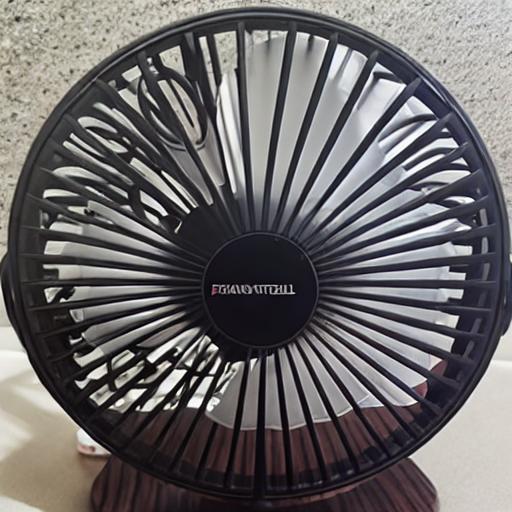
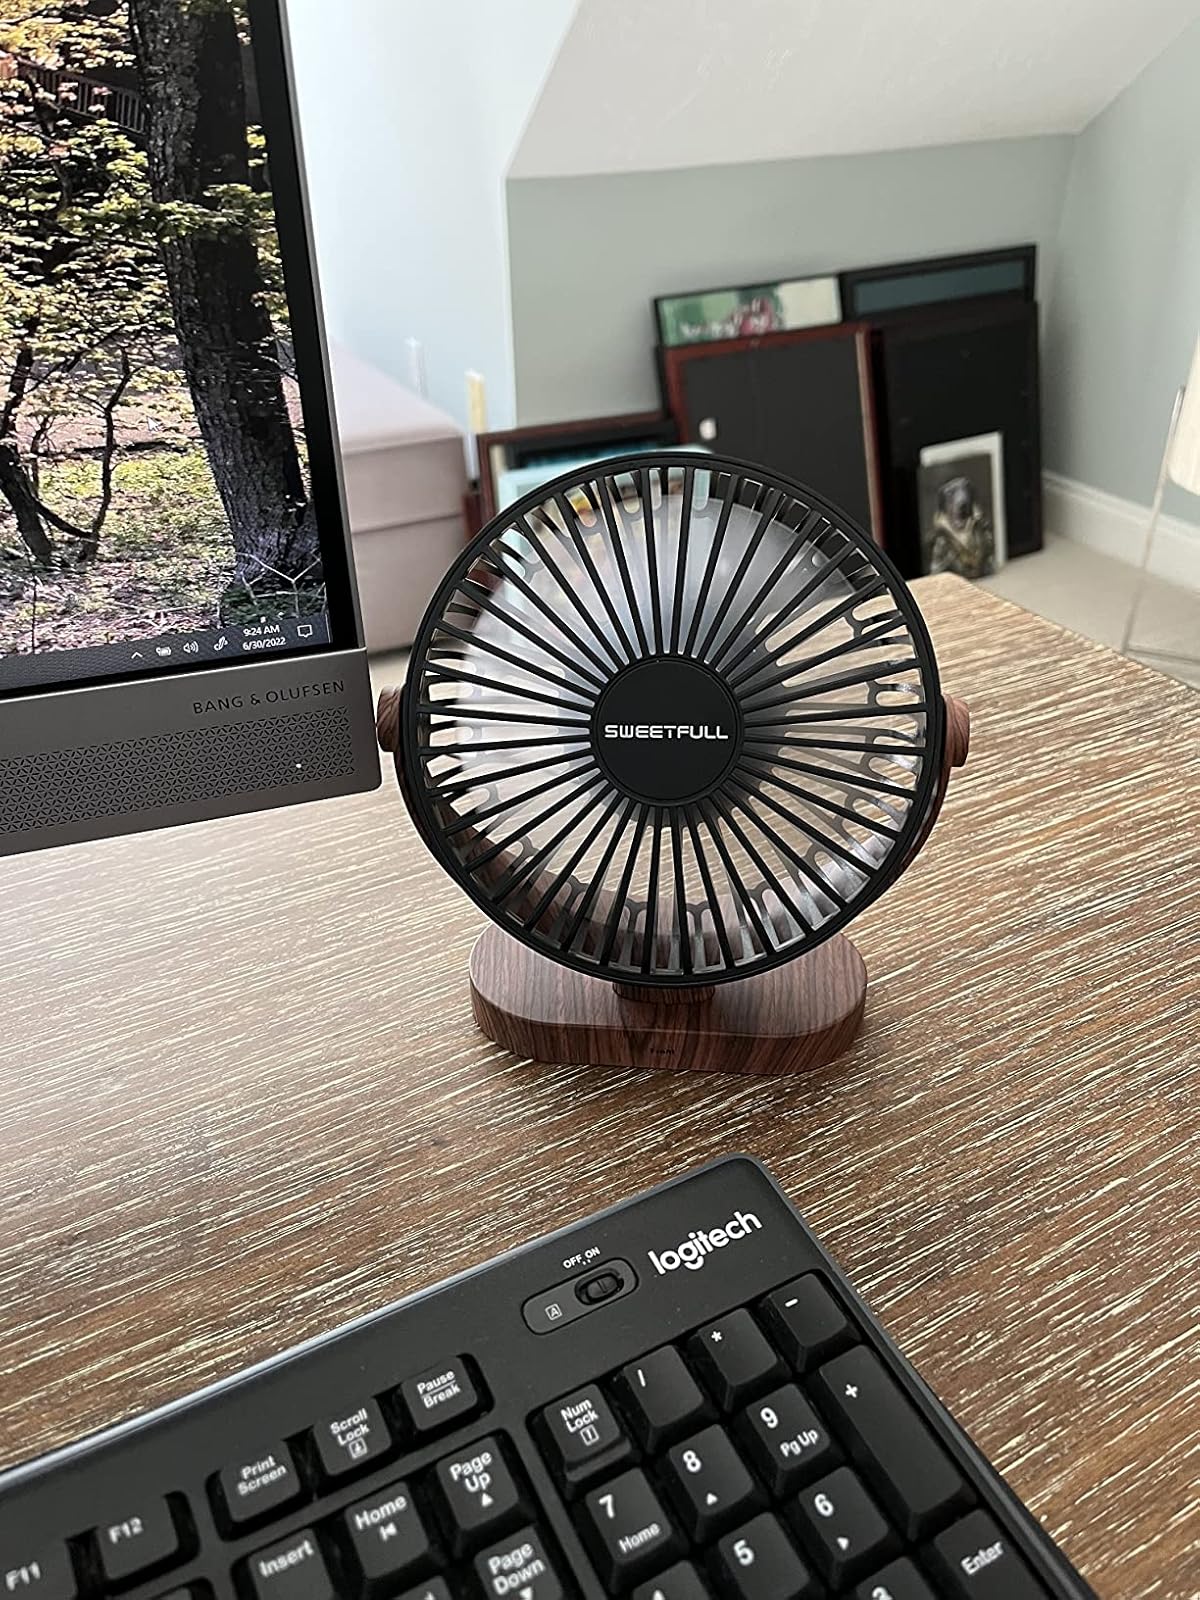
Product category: fan
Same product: no